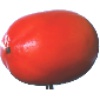
Label: Kaki 1